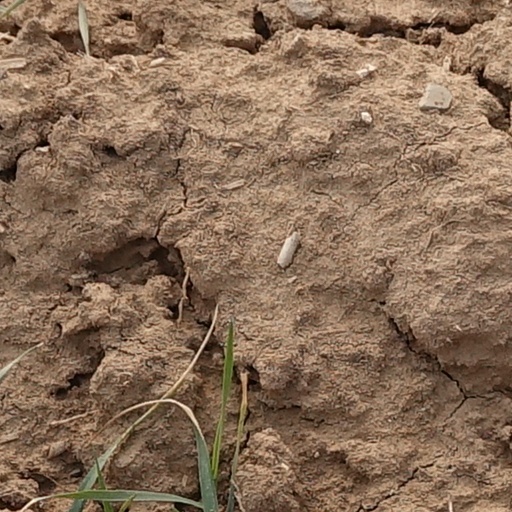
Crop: wheat